My Girlfriend Is a Gumiho

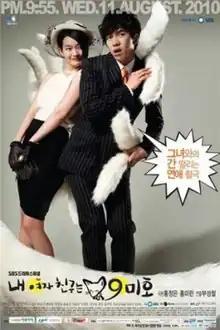
Promotional poster

My Girlfriend Is a Gumiho (also known as My Girlfriend Is a Nine-Tailed Fox) is a 2010 South Korean romantic comedy television series starring Lee Seung-gi and Shin Min-a. It aired on SBS from August 11 to September 30, 2010 on Wednesdays and Thursdays at 22:00 for 16 episodes.